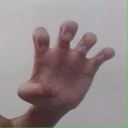
अक्षर: झ